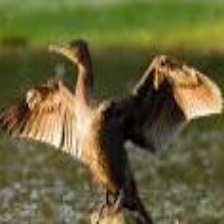
Species: AUCKLAND SHAQ
Scientific name: LEUCOCARBO COLENSOI